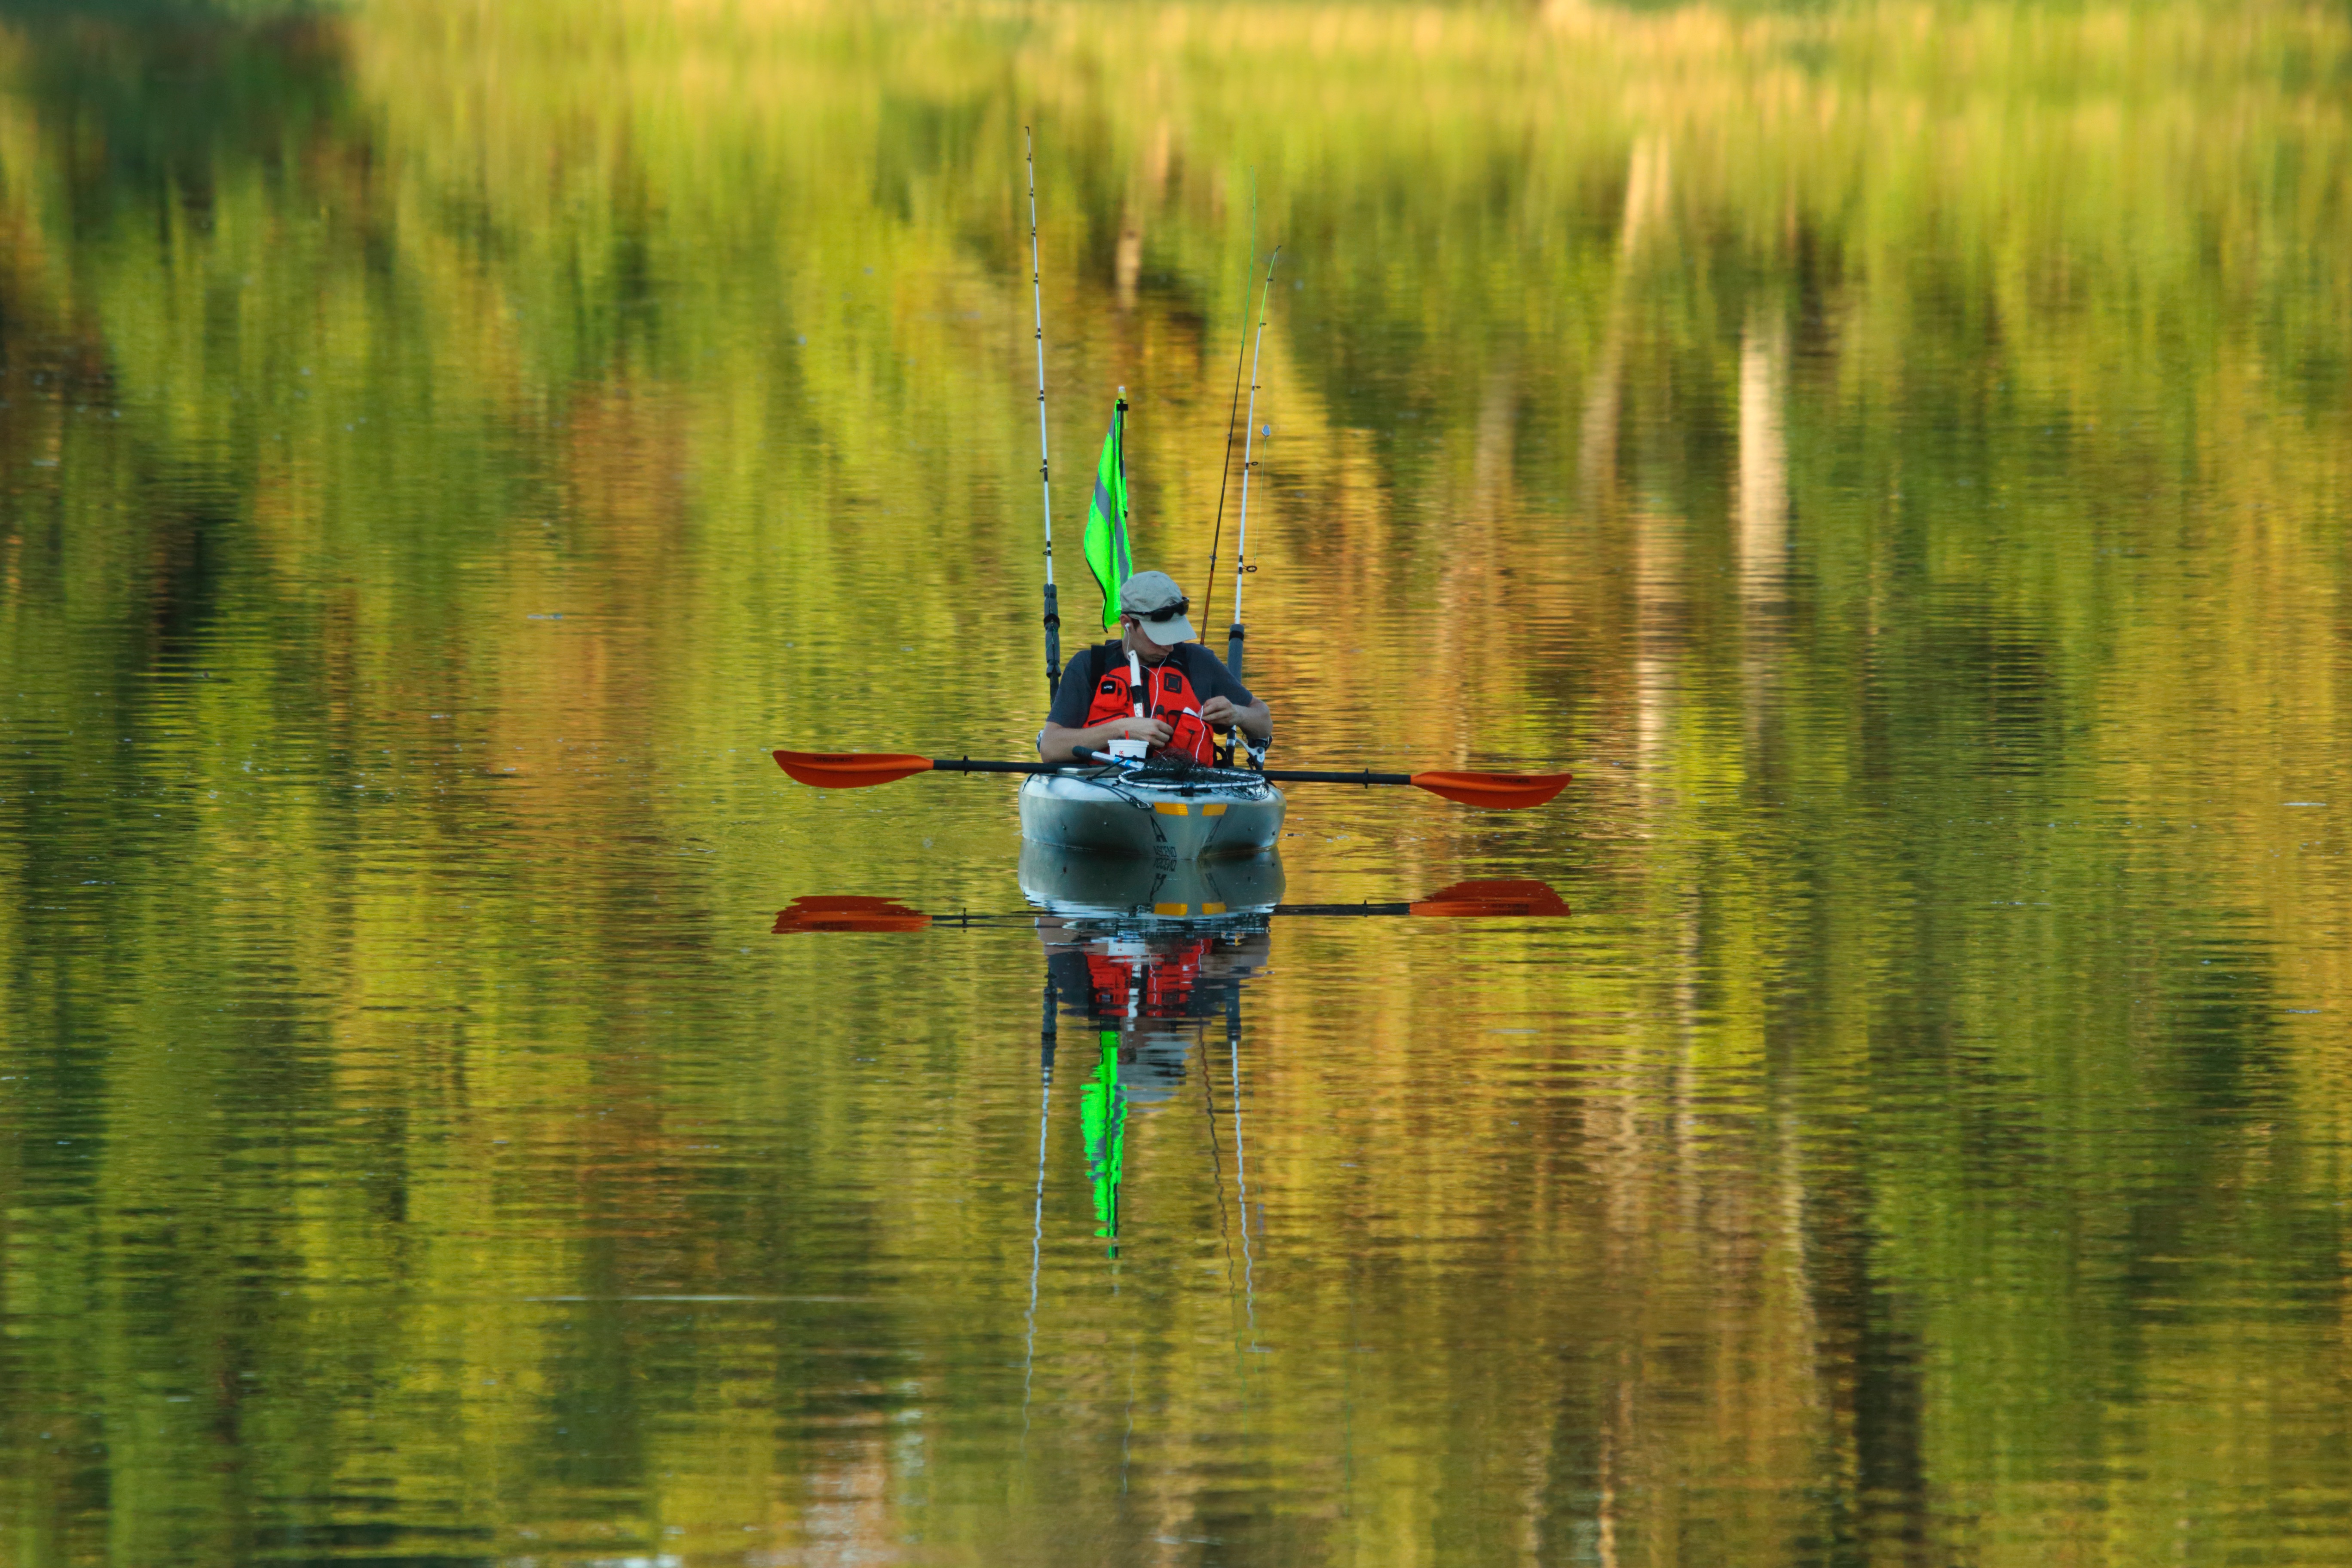
boat, canoe, paddle, reflection, vehicle, kayak, boating, wetland, watercraft rowing